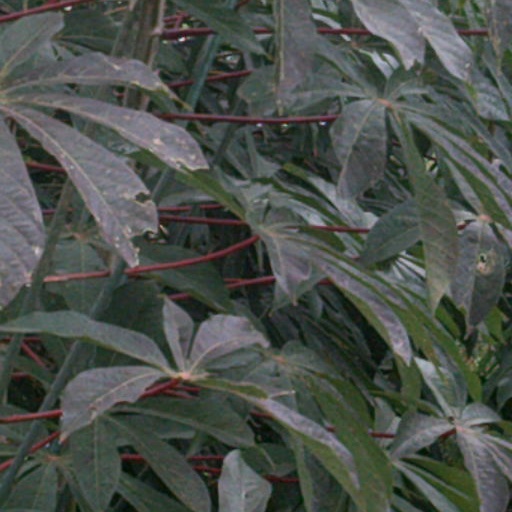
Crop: cassava